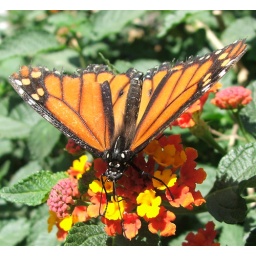
This monarch butterfly was perching on the lantana flower at the Butterfly Pavillion...at the Natural History Museum in CA.